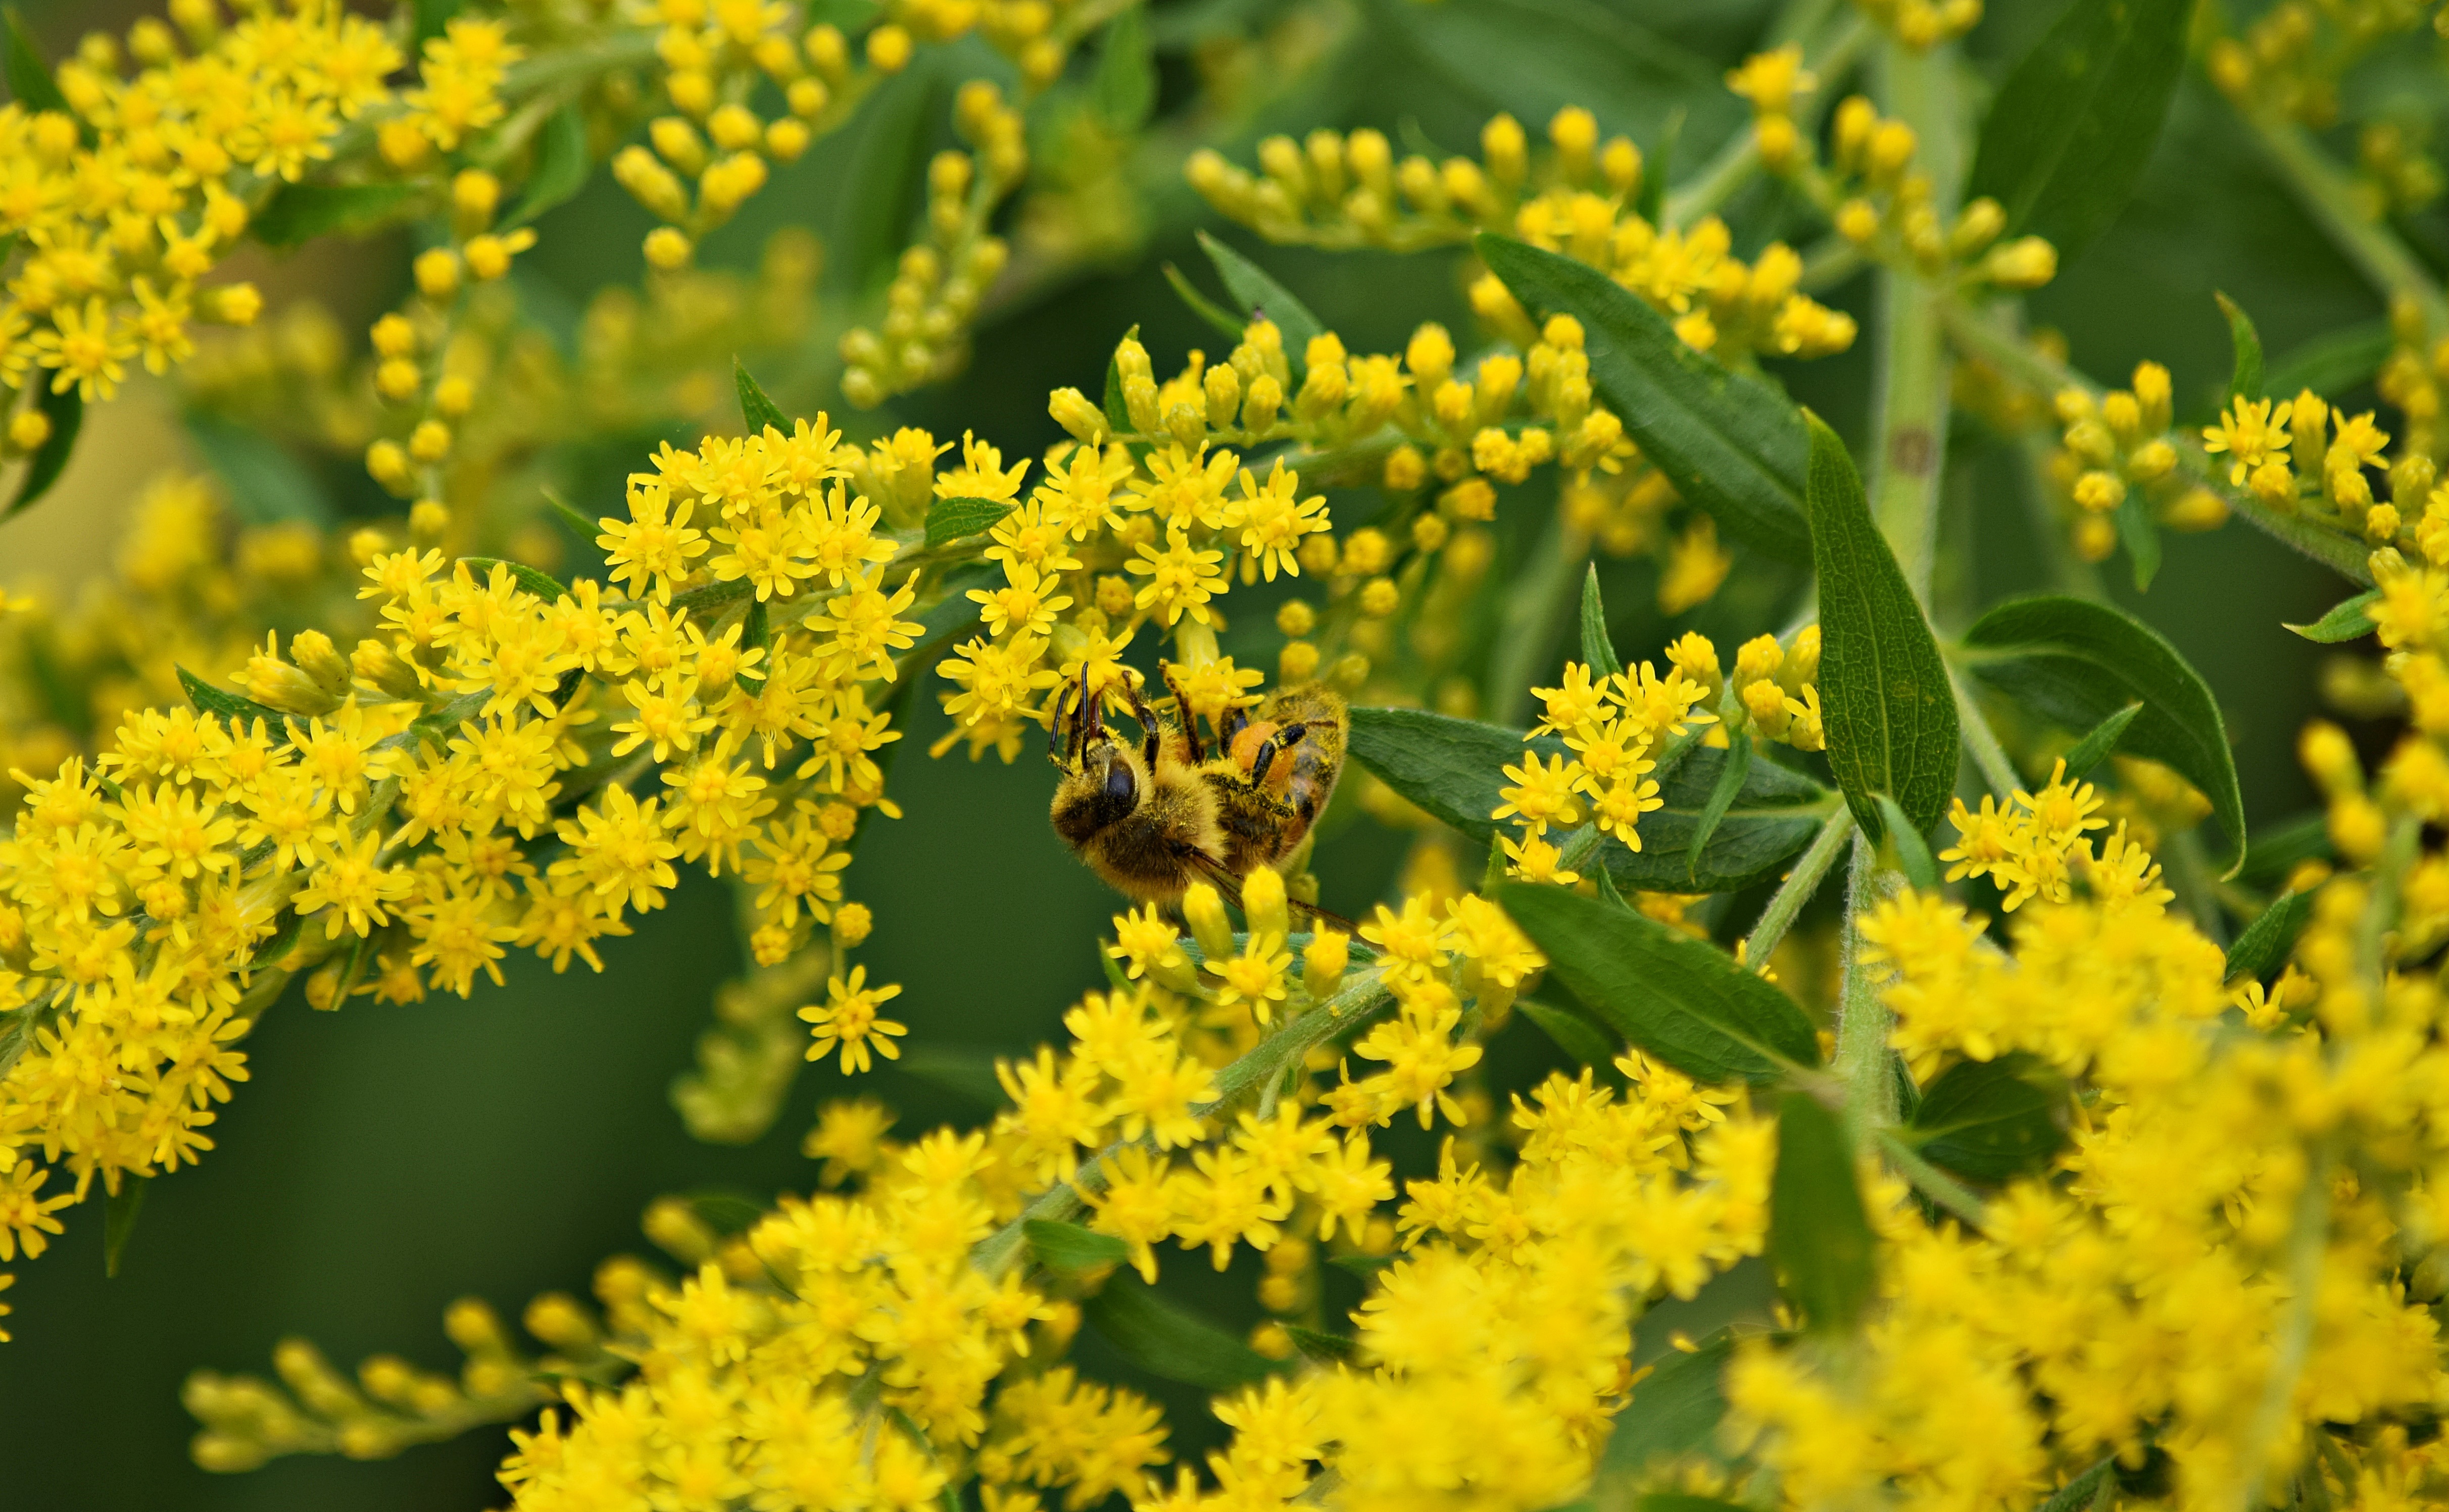
nature, grass, blossom, plant, meadow, flower, summer, pollen, pollination, food, green, herb, produce, vegetable, macro, yellow, garden, rapeseed, wildflower, sunny, vegetation, shrub, bee, insects, rue, blooms, canola, mimosa, nectar, mustard, brassica, flowering plant, osa, subshrub, land plant, mustard plant